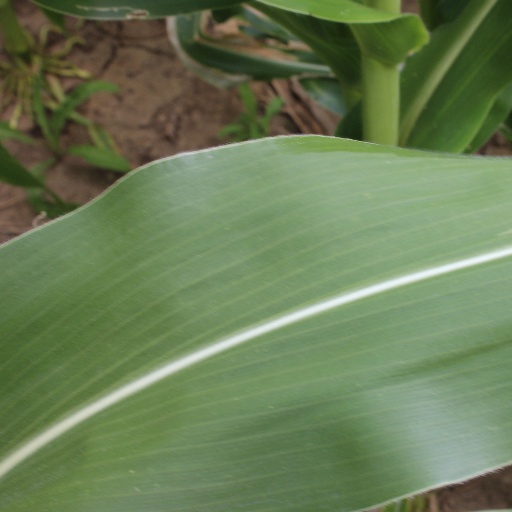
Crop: maize; corn